Tarim mummies

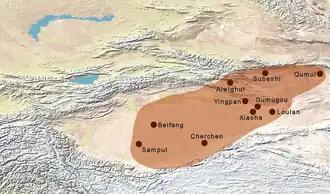
The Tarim Basin, with the Taklamakan Desert, and area of the Tarim mummies with main burial sites.

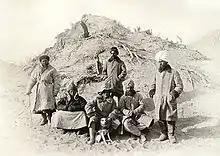
Sir Aurel Stein in the Tarim Basin, 1910

At the beginning of the 20th century, European explorers such as Sven Hedin, Albert von Le Coq and Sir Aurel Stein all recounted their discoveries of desiccated bodies in their search for antiquities in Central Asia. Since then, numerous other mummies have been found and analyzed, many of them now displayed in the museums of Xinjiang. Most of these mummies were found on the eastern end of the Tarim Basin (around the area of Lopnur, Subeshi near Turpan, Loulan, Kumul), or along the southern edge of the Tarim Basin (Khotan, Niya, and Cherchen or Qiemo).